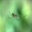
Label: spider